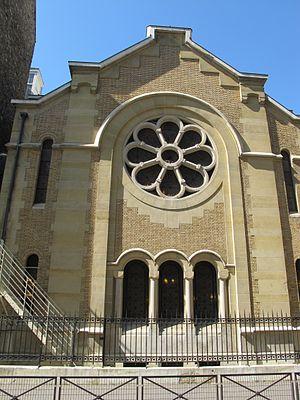
Cet article recense les monuments historiques protégé au titre du Patrimoine du XXᵉ siècle du département du Paris, en France.